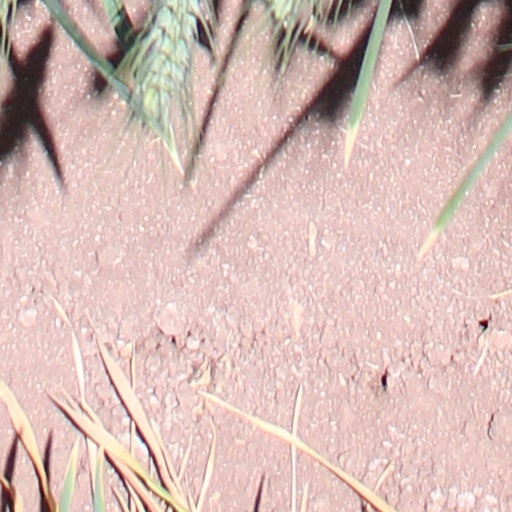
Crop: wheat